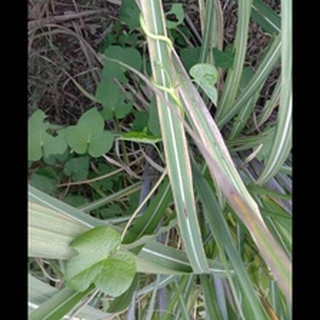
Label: sugarcane_red_rot